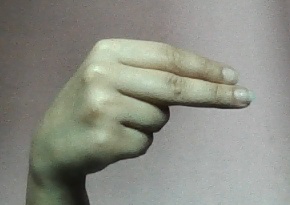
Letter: ain